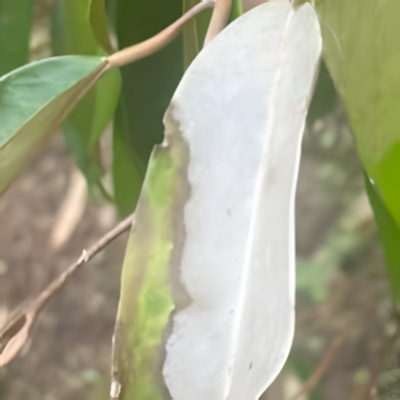
Label: Leaf_Rhizoctonia